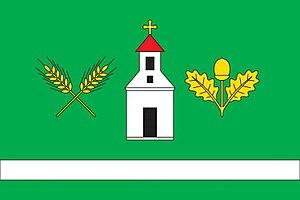
Pavlovice est une commune du district de Benešov, dans la région de Bohême-Centrale, en République tchèque. Sa population s'élevait à 249 habitants en 2020.